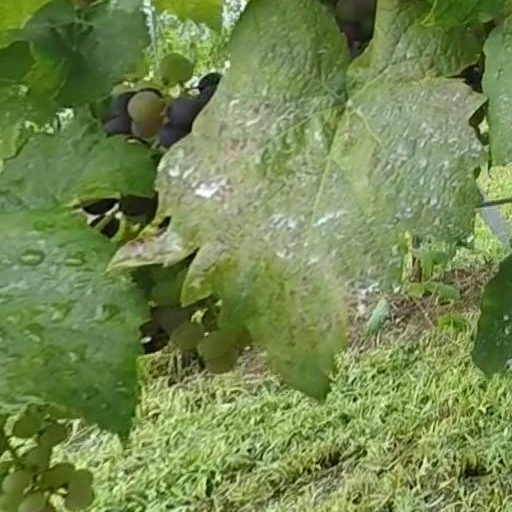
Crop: grape